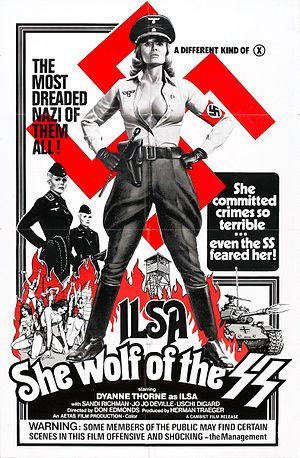
Dyanne Thorne est une actrice américaine, née le 14 octobre 1936 à Park Ridge, dans le New Jersey et morte le 28 janvier 2020 à Las Vegas dans le Nevada.
Ilse Koch, surnommée « la chienne de Buchenwald » ou « la sorcière de Buchenwald », était l'épouse de Karl Koch, le premier commandant du camp de concentration de Buchenwald. Elle fut condamnée à la prison à perpétuité lors du procès de Buchenwald en 1947 par les Américains, et lors du procès d'Augsbourg en 1951 par les Allemands.
Ilsa, la louve des SS est un film de nazisploitation américain réalisé par Don Edmonds, sorti en 1975.